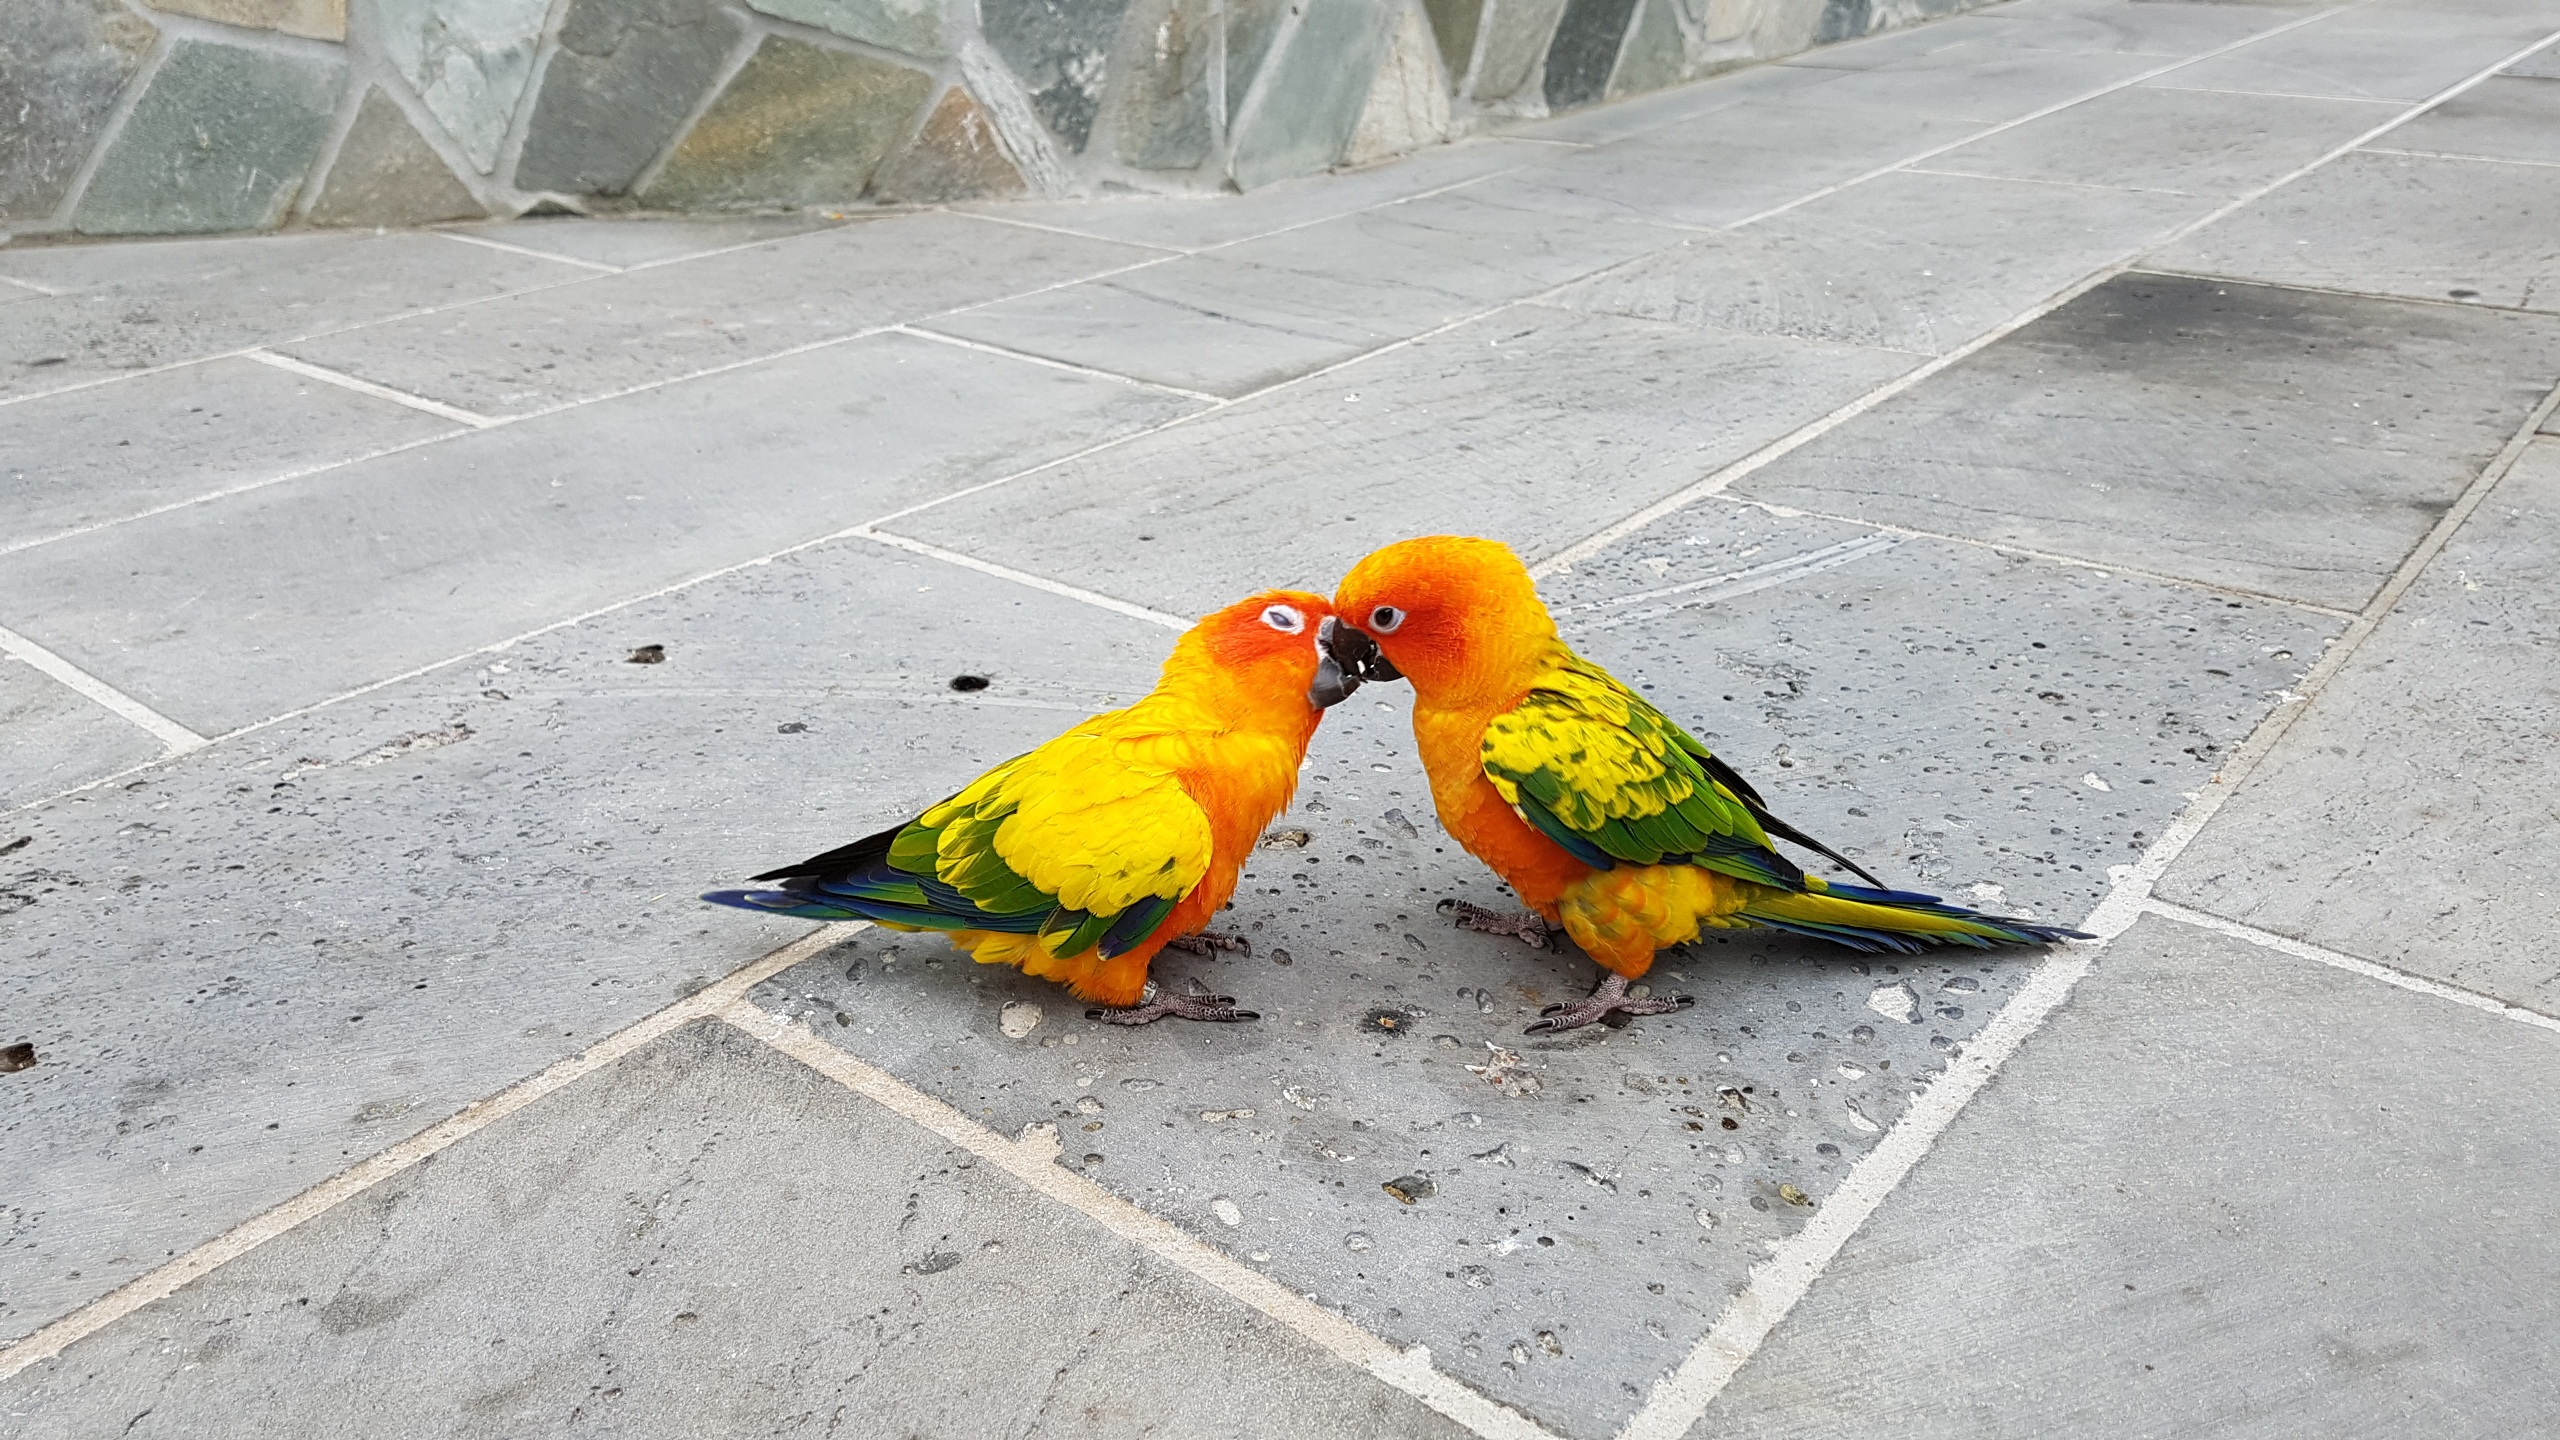
bird, wing, color, kiss, yellow, fauna, lovebird, macaw, fight, vertebrate, parrot, parrots, parakeet, small parrot, common pet parakeet, love fights